Tigray Region

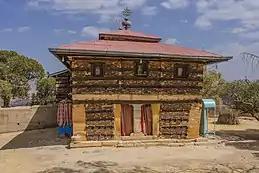
Debre Damo monastery.

The CSA estimated in 2005 that farmers in Tigray had a total of 2,713,750 cattle (representing 7.0% of Ethiopia's total cattle), 72,640 sheep (0.4%), 208,970 goats (1.6%), 1,200 horses (less than 0.1%), 9,190 mules (6.2%), 386,600 asses (15.4%), 32,650 camels (7.2%), 3,180,240 poultry of all species (10.3%), and 20,480 beehives (0.5%). Cattle are an essential component in the dominant grain-plough agricultural system. In the rainy season, a large part of the cattle herds are in transhumance.